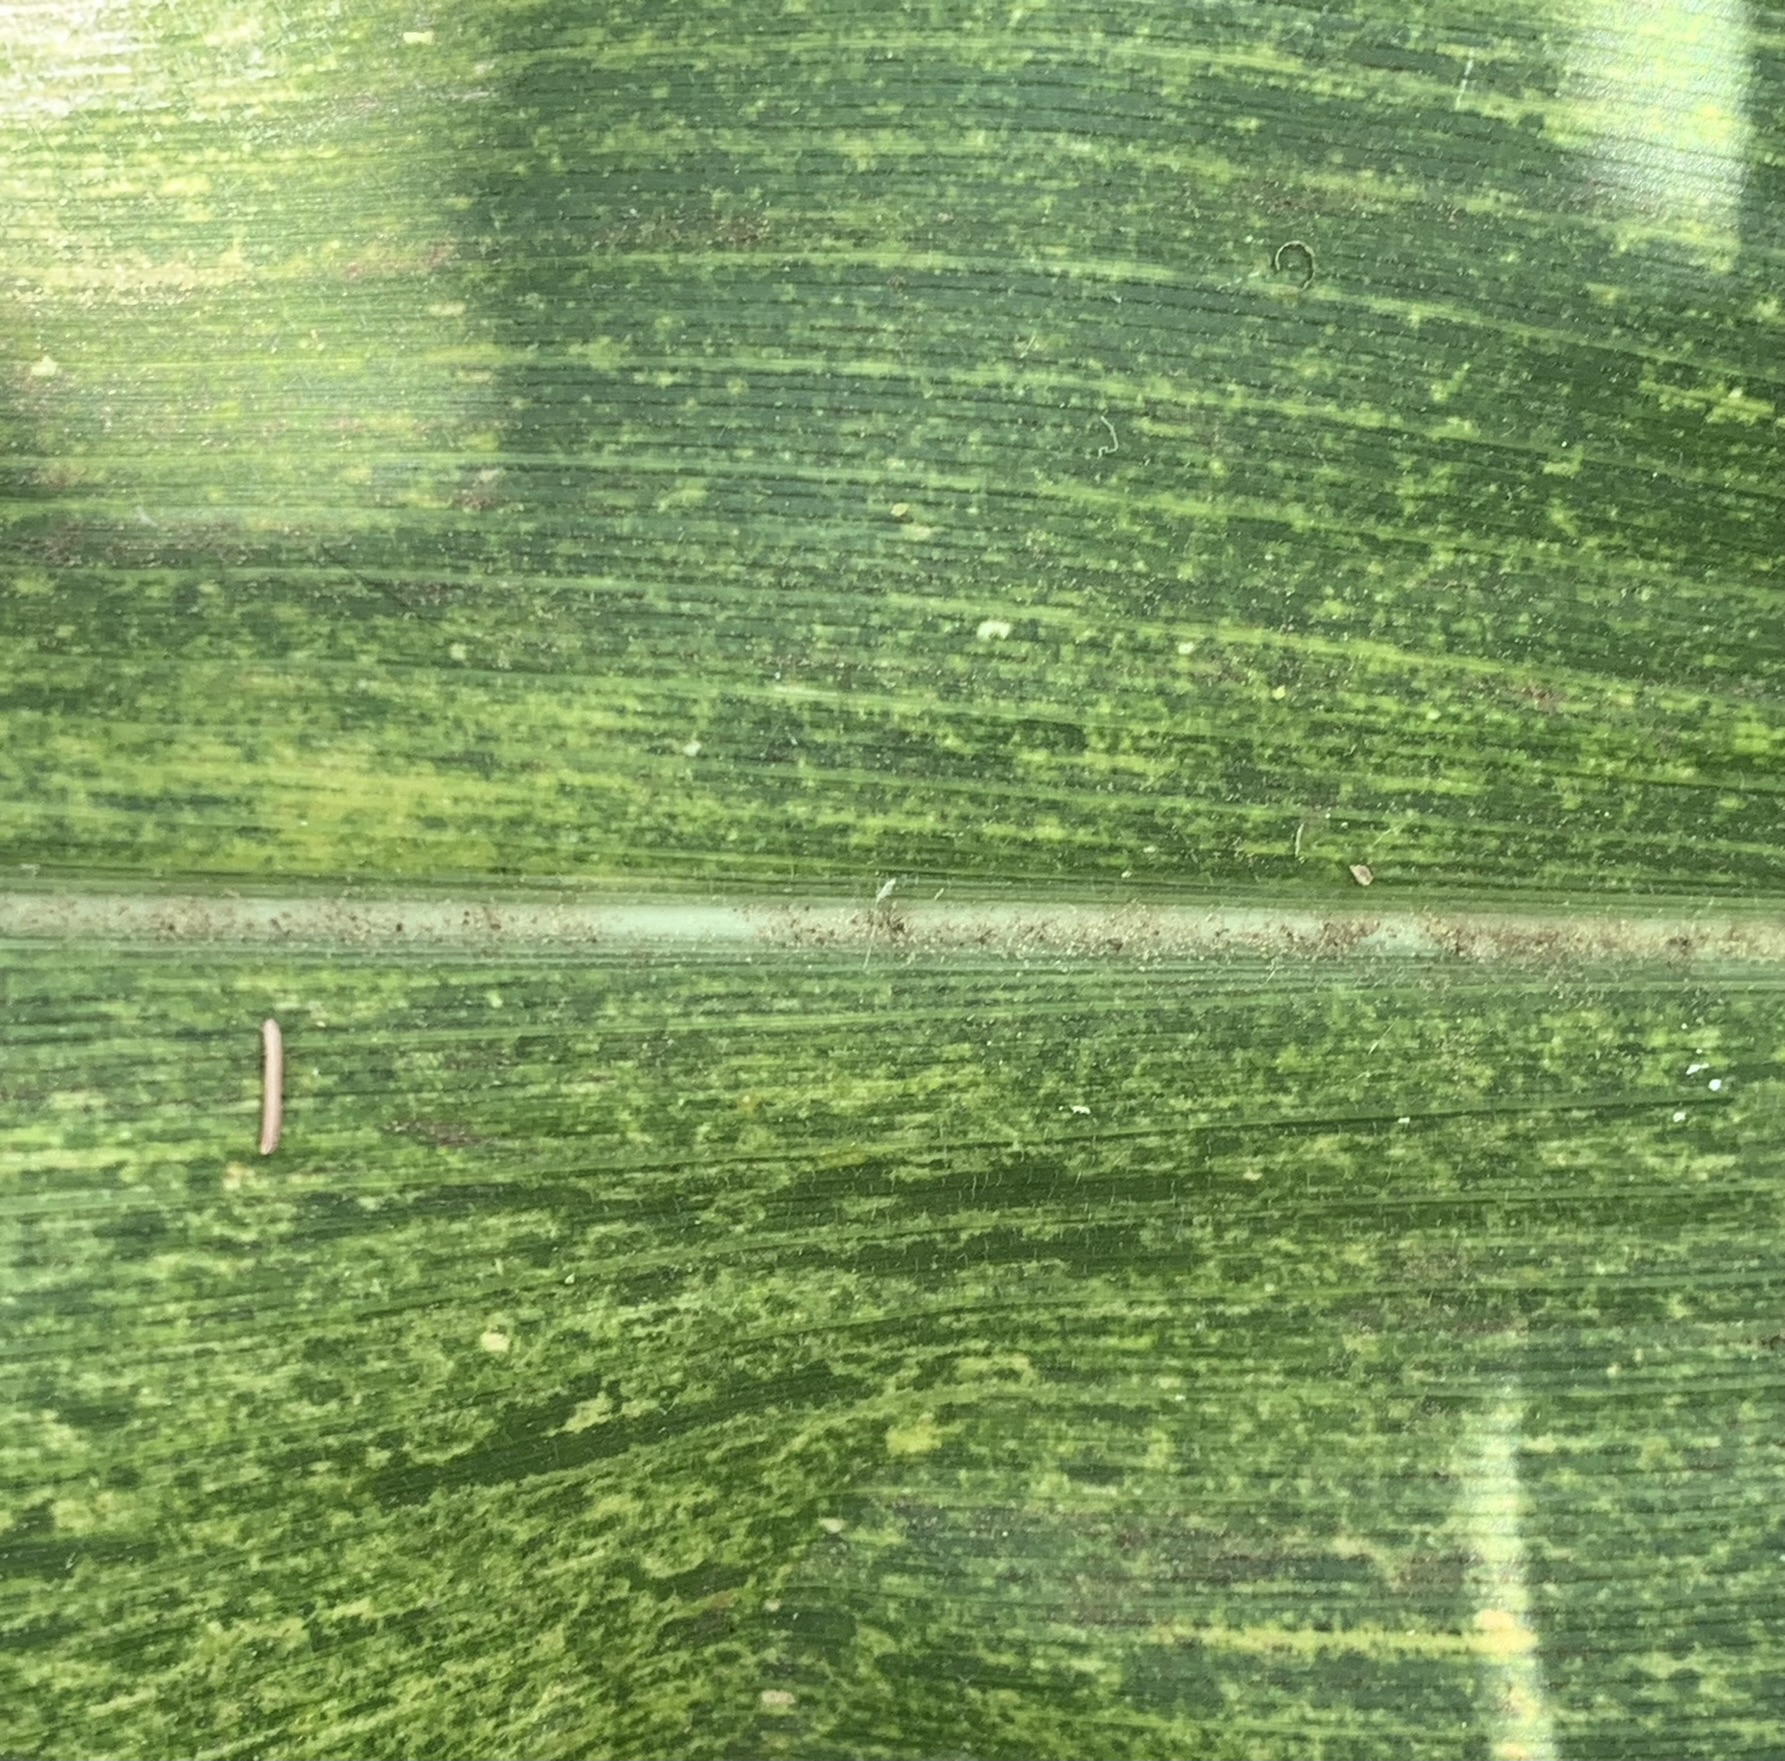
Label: MLN